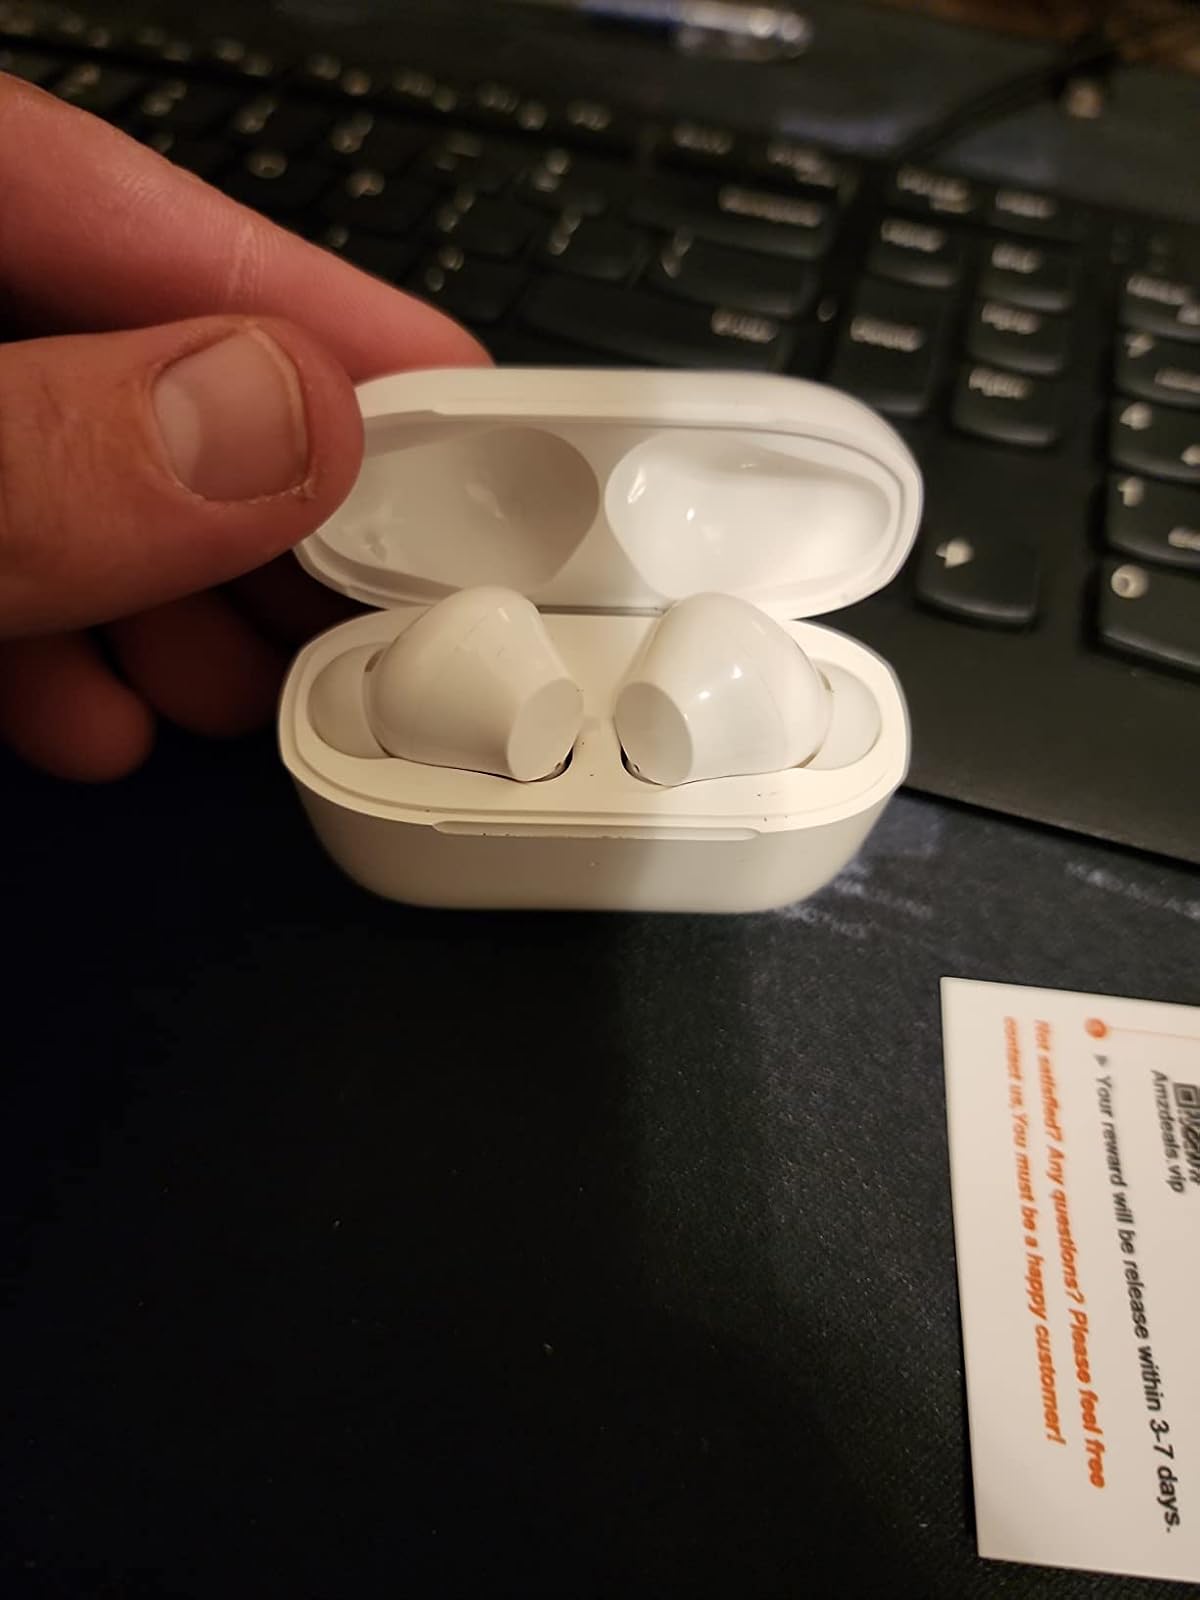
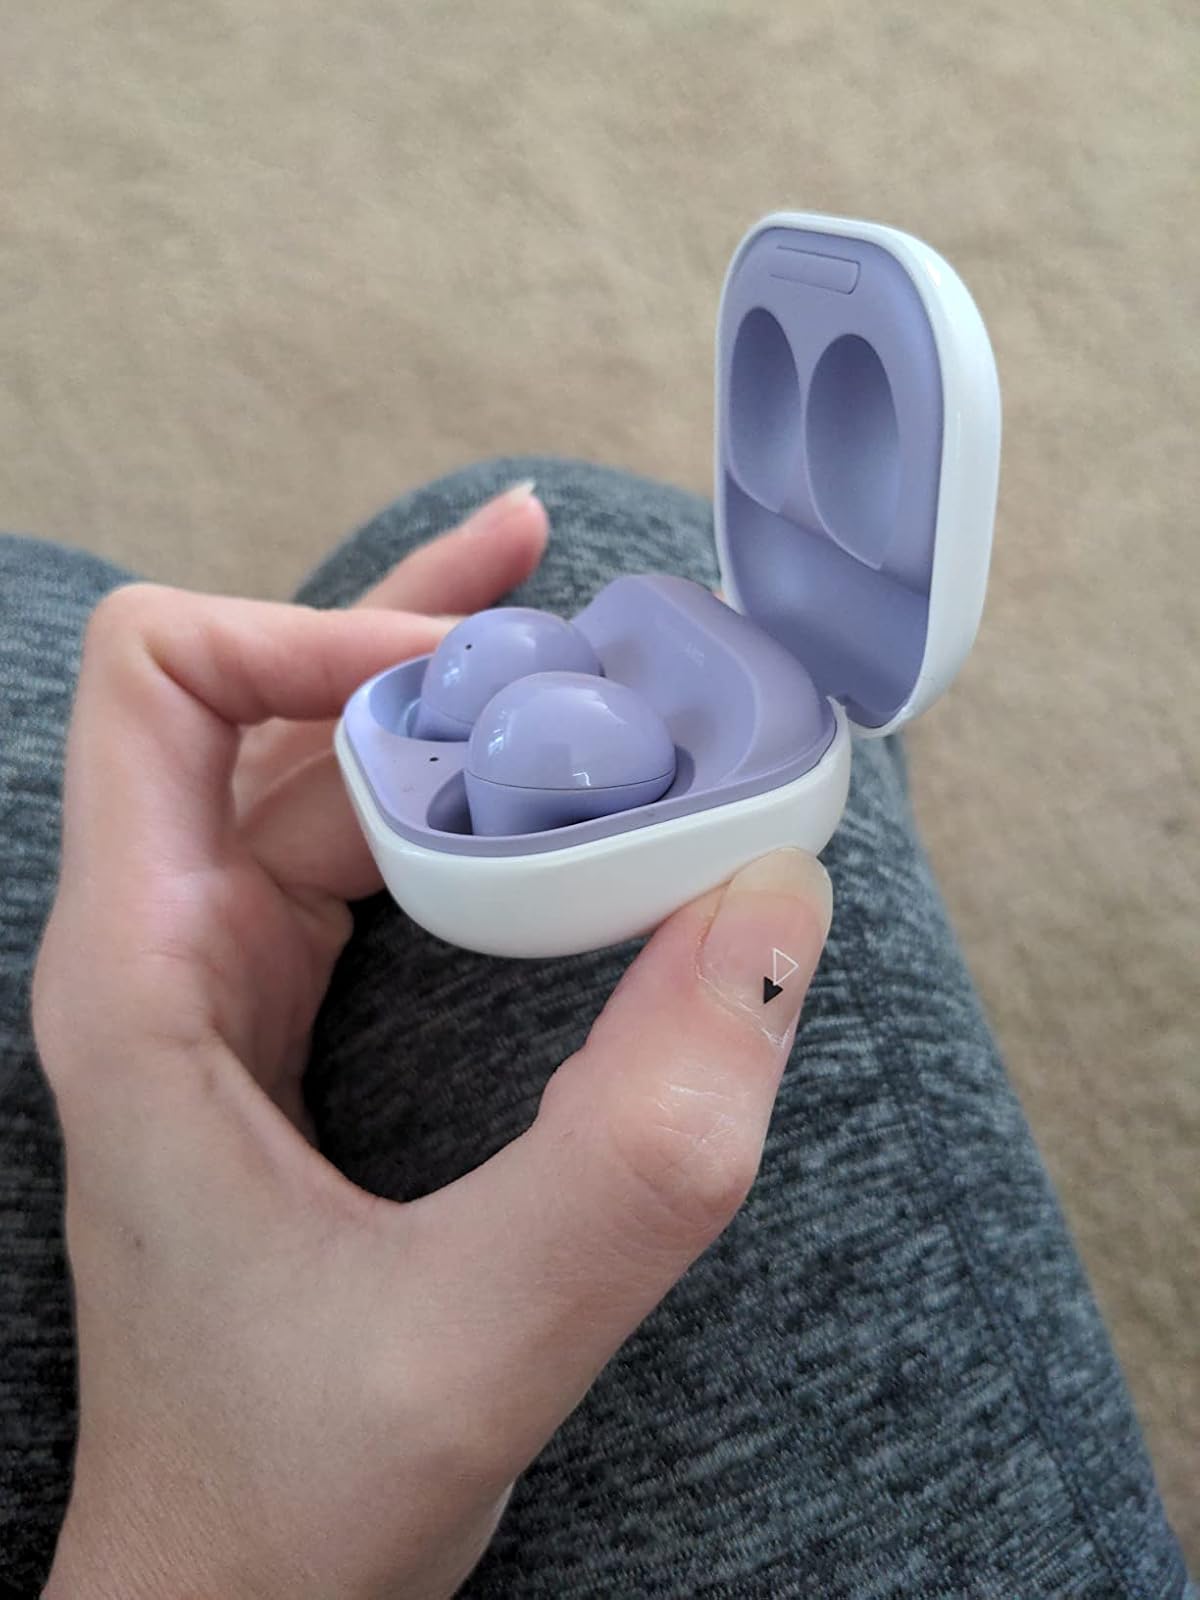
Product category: earbuds
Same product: no